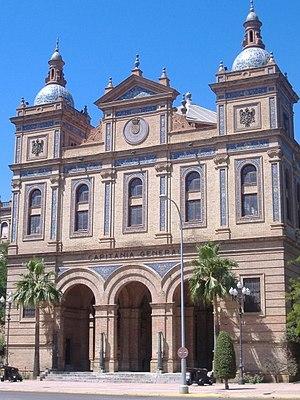
José Bono Martínez [ xoˈse ˈβono maɾˈtines] est un homme d'État espagnol membre du Parti socialiste ouvrier espagnol, né le 14 décembre 1950 à Salobre dans la province d'Albacete.